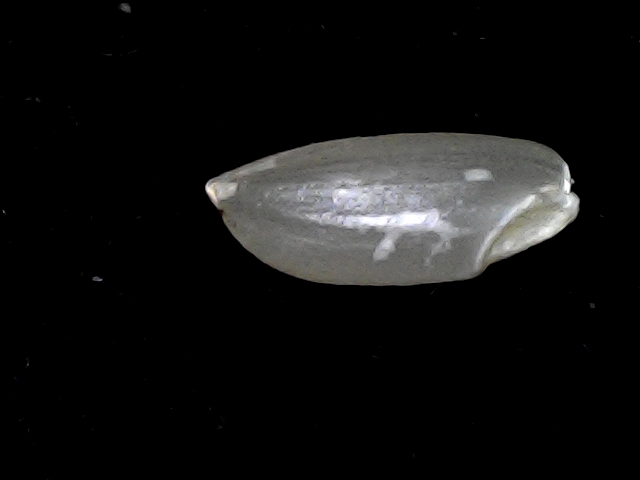
Rice variety: BD39